City of Mesa Cemetery

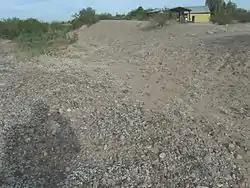
This is a prehistoric canal built by the Hohokam in Mesa.

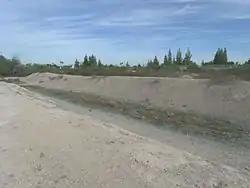
This ancient Hohokam canal in Mesa was cleaned out by the Mormon pioneers in 1875.

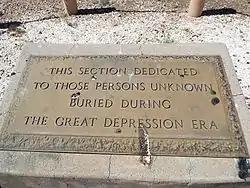
The marker of the buried unknown of the Great Depression era.

The first known inhabitants of the area were the Hohokam, a Native-American tribe. The Hohokam were the builders of the original canal system in this area and the area of Maricopa in general. The canals were the largest and most sophisticated in the prehistoric Western Hemisphere. It is unknown what happened to the Hohokam and their destiny. With the disappearance of the Hohokam, the area was then settled by the members of the Apache tribe.